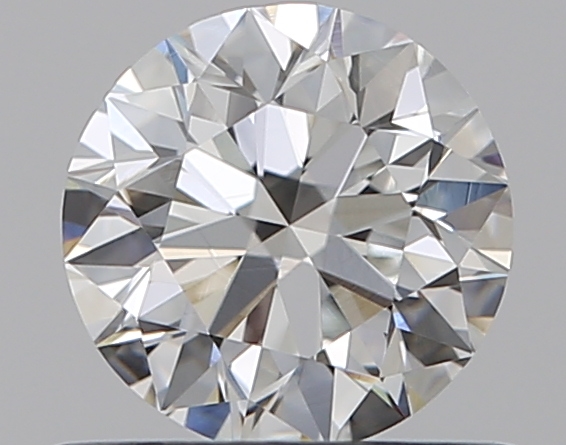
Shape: round
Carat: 0.59
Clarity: VVS2
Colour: G
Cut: EX
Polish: EX
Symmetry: EX
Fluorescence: N
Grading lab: GIA
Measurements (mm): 5.32 x 5.35 x 3.35